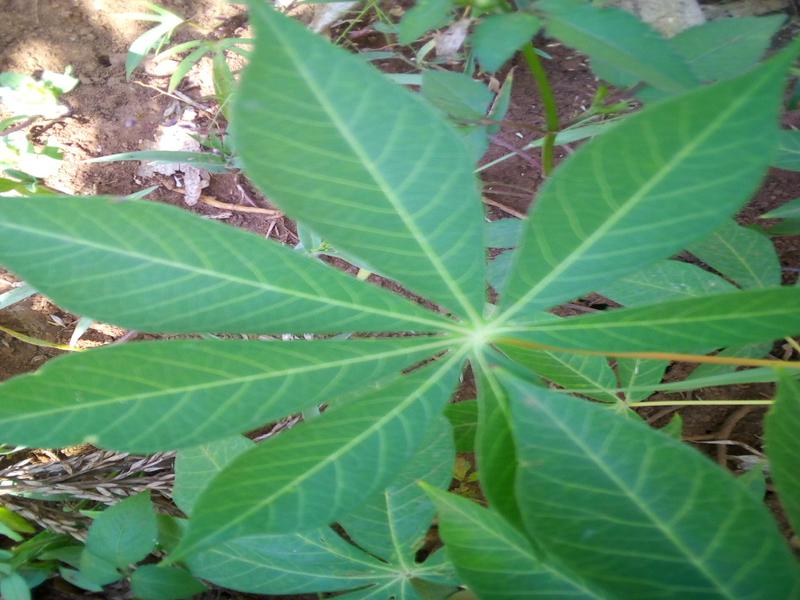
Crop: cassava
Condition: healthy